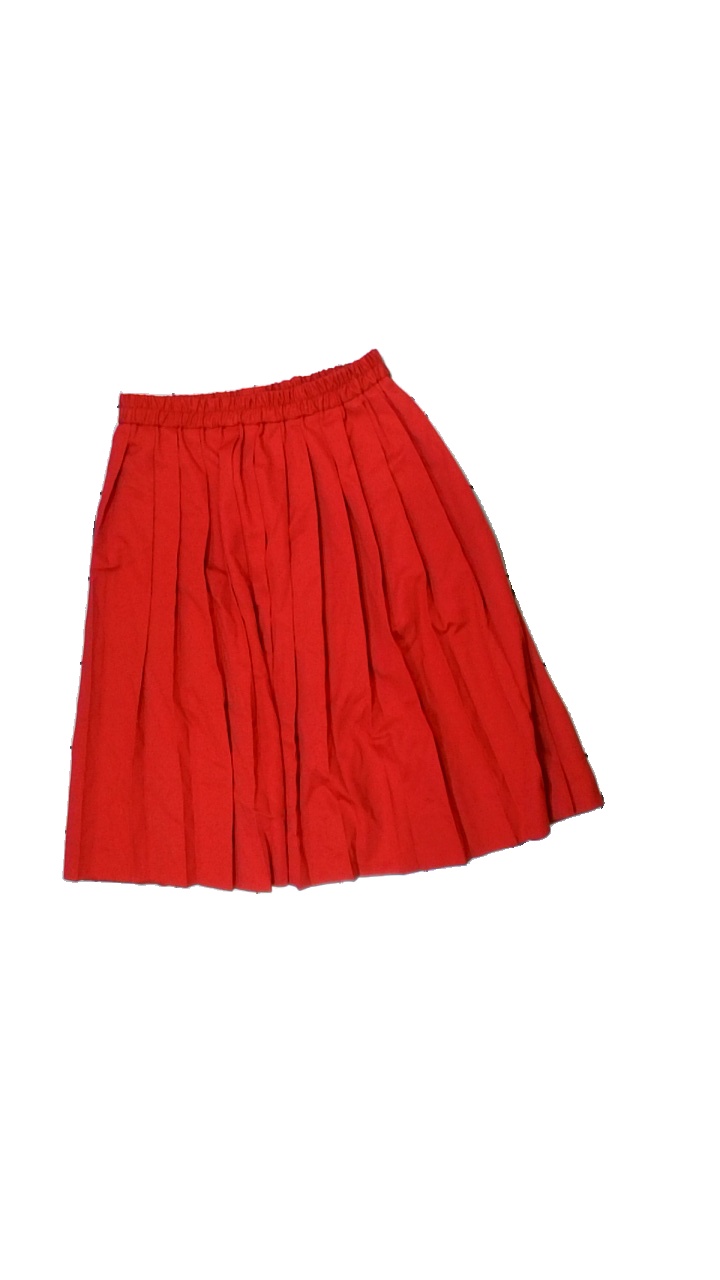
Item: Skirt (Ladies)
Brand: Miss Smith
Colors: Red
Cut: Regular
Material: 60% polyester 40% cott
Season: All
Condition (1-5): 3
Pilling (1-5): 4
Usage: Reuse
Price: <50